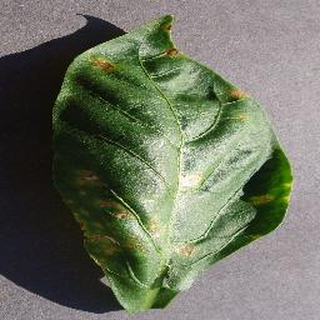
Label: bell_pepper_bacterial_spot